Battlefield Airborne Communications Node

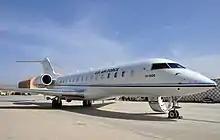
A Bombardier E-11A at Kandahar International Airport in April 2019.

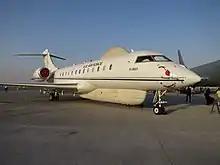
E-11A 11–9001 at Dubai Airshow 2021

The Battlefield Airborne Communications Node (BACN) is a United States Air Force (USAF) airborne communications relay and gateway system carried by the unmanned EQ-4B and the manned Bombardier E-11A aircraft. BACN enables real-time information flow across the battlespace between similar and dissimilar tactical data link and voice systems through relay, bridging, and data translation in line-of-sight and beyond-line-of-sight situations. Its ability to translate between dissimilar communications systems allows them to interoperate without modification.